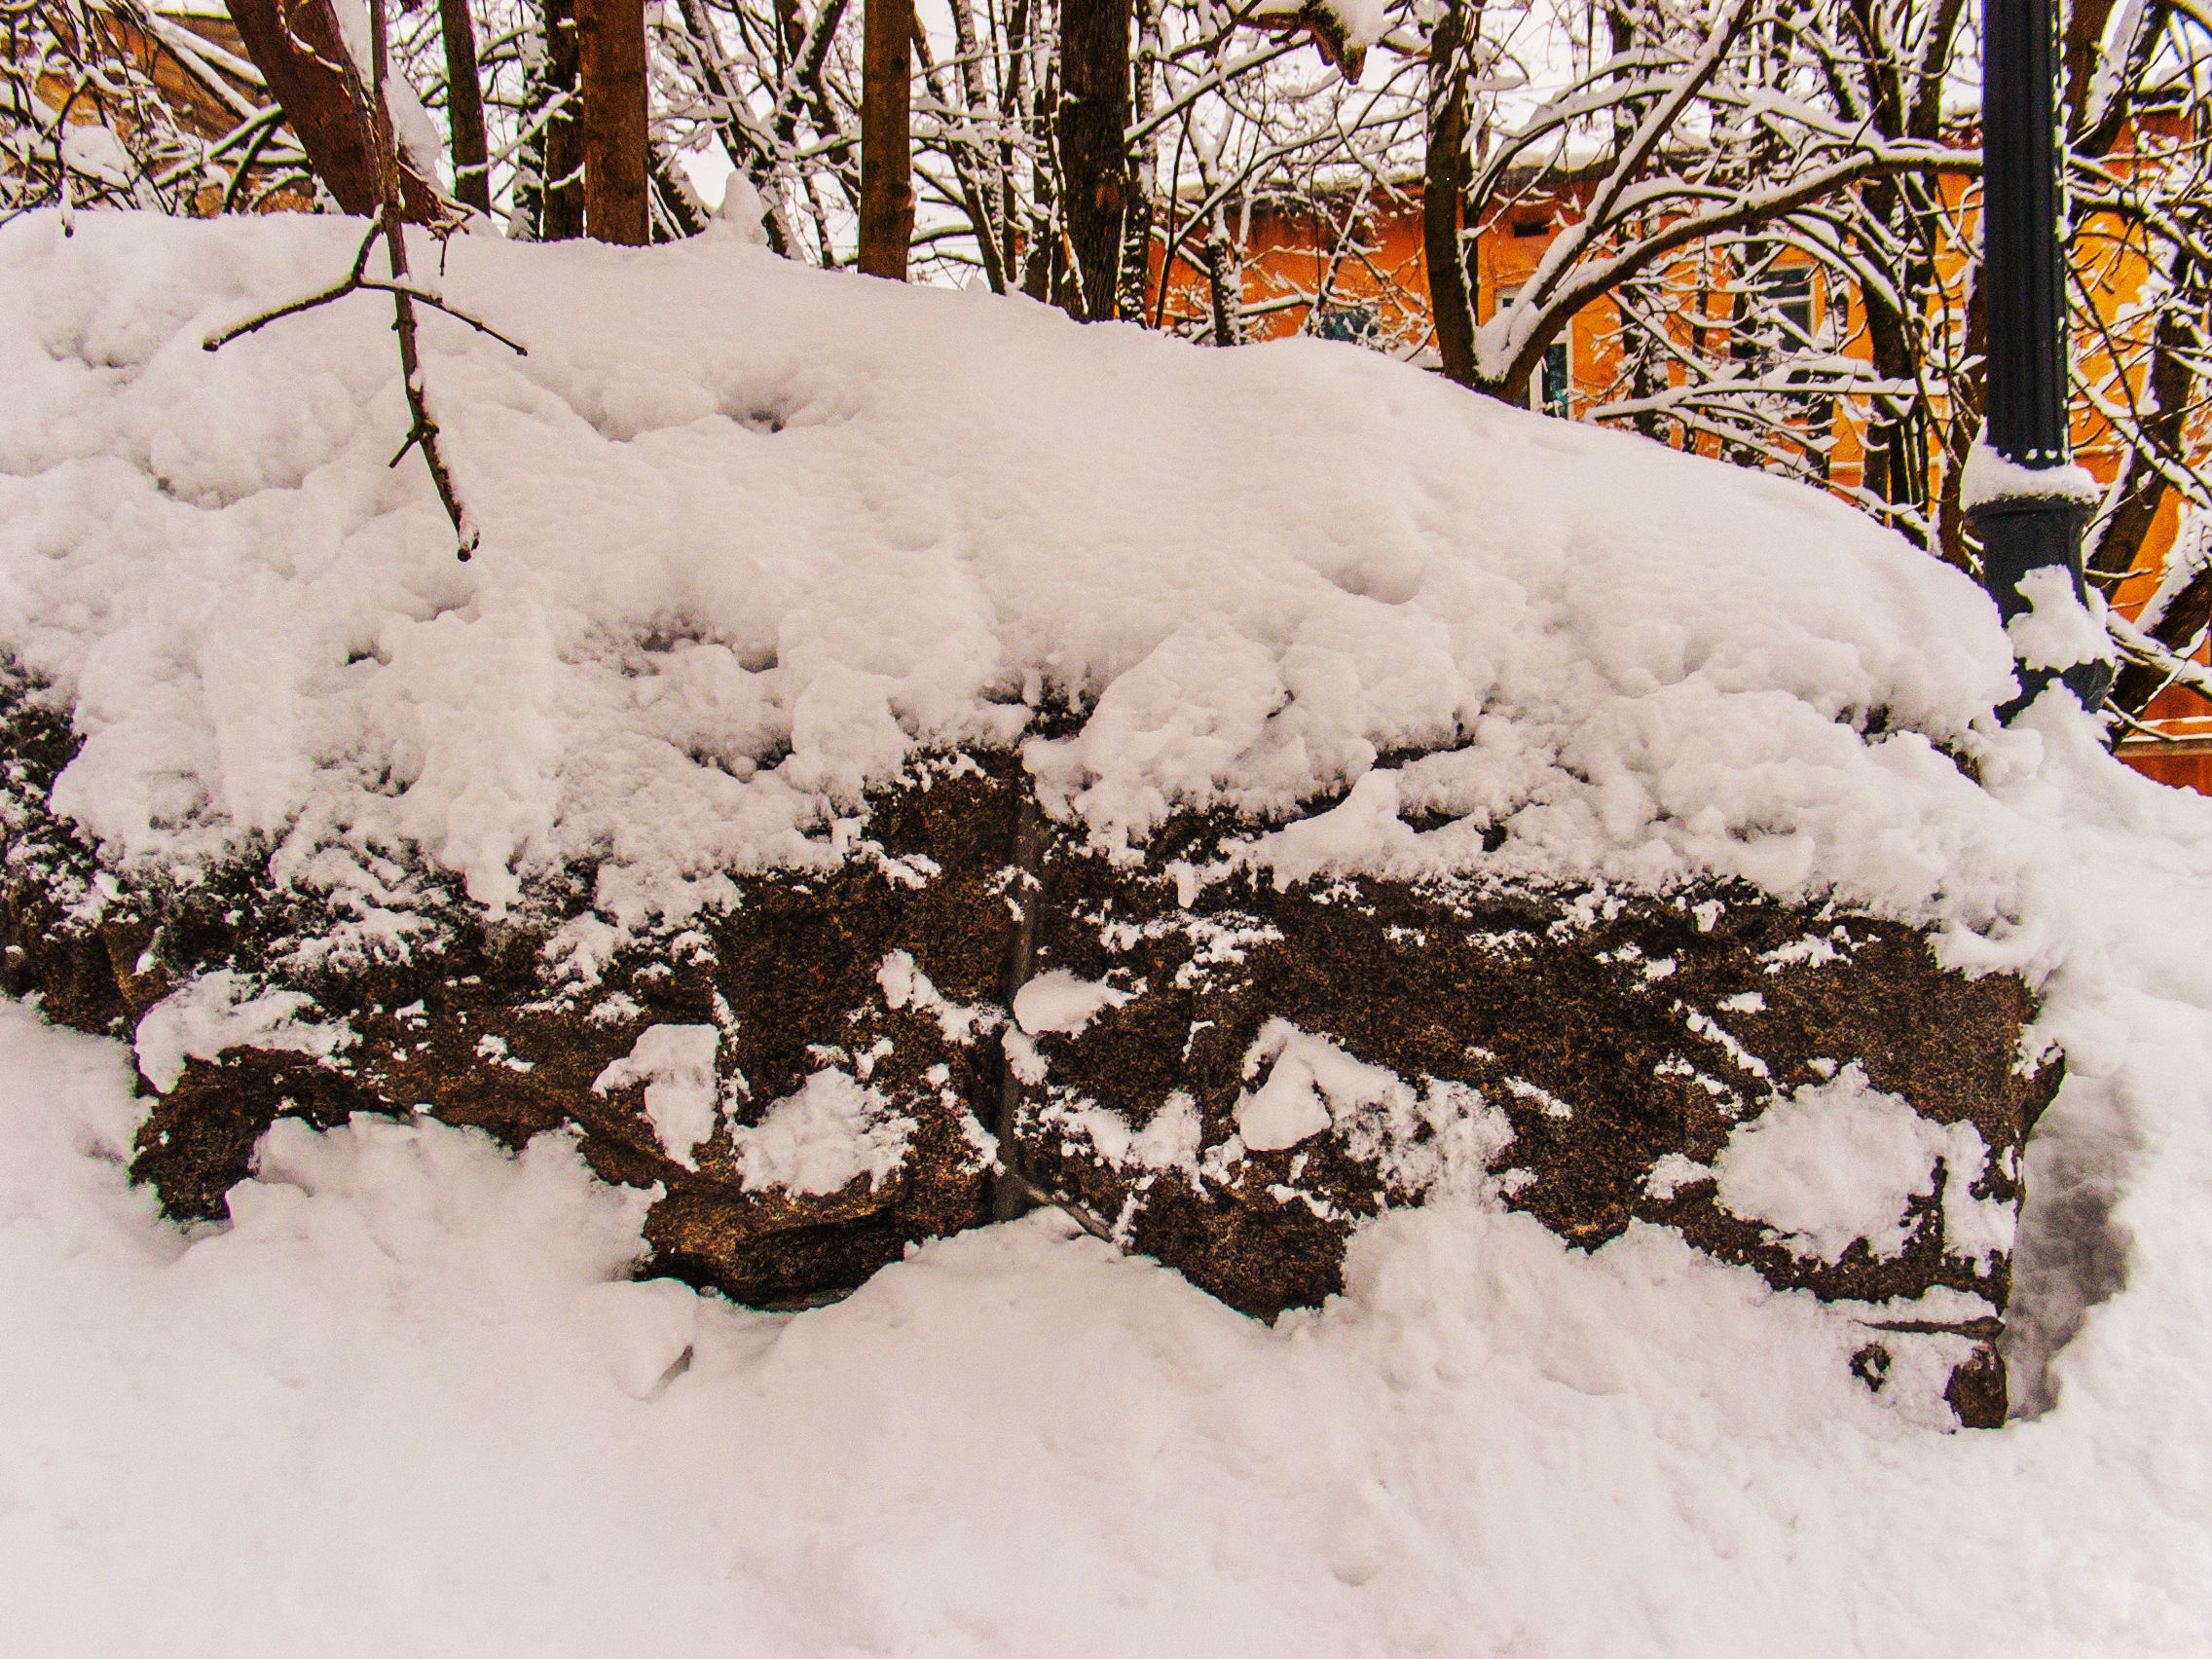
images, plant, snow, natural environment, twig, branch, natural landscape, wood, trunk, tree, freezing, landscape, grass, winter, event, forest, precipitation, shrub, frost, monochrome photography, monochrome, conifer, woodland, plant stem, wildlife, Northern hardwood forest, water, tropical and subtropical coniferous forests, pine family, rock, winter storm, temperate broadleaf and mixed forest, fir, subshrub